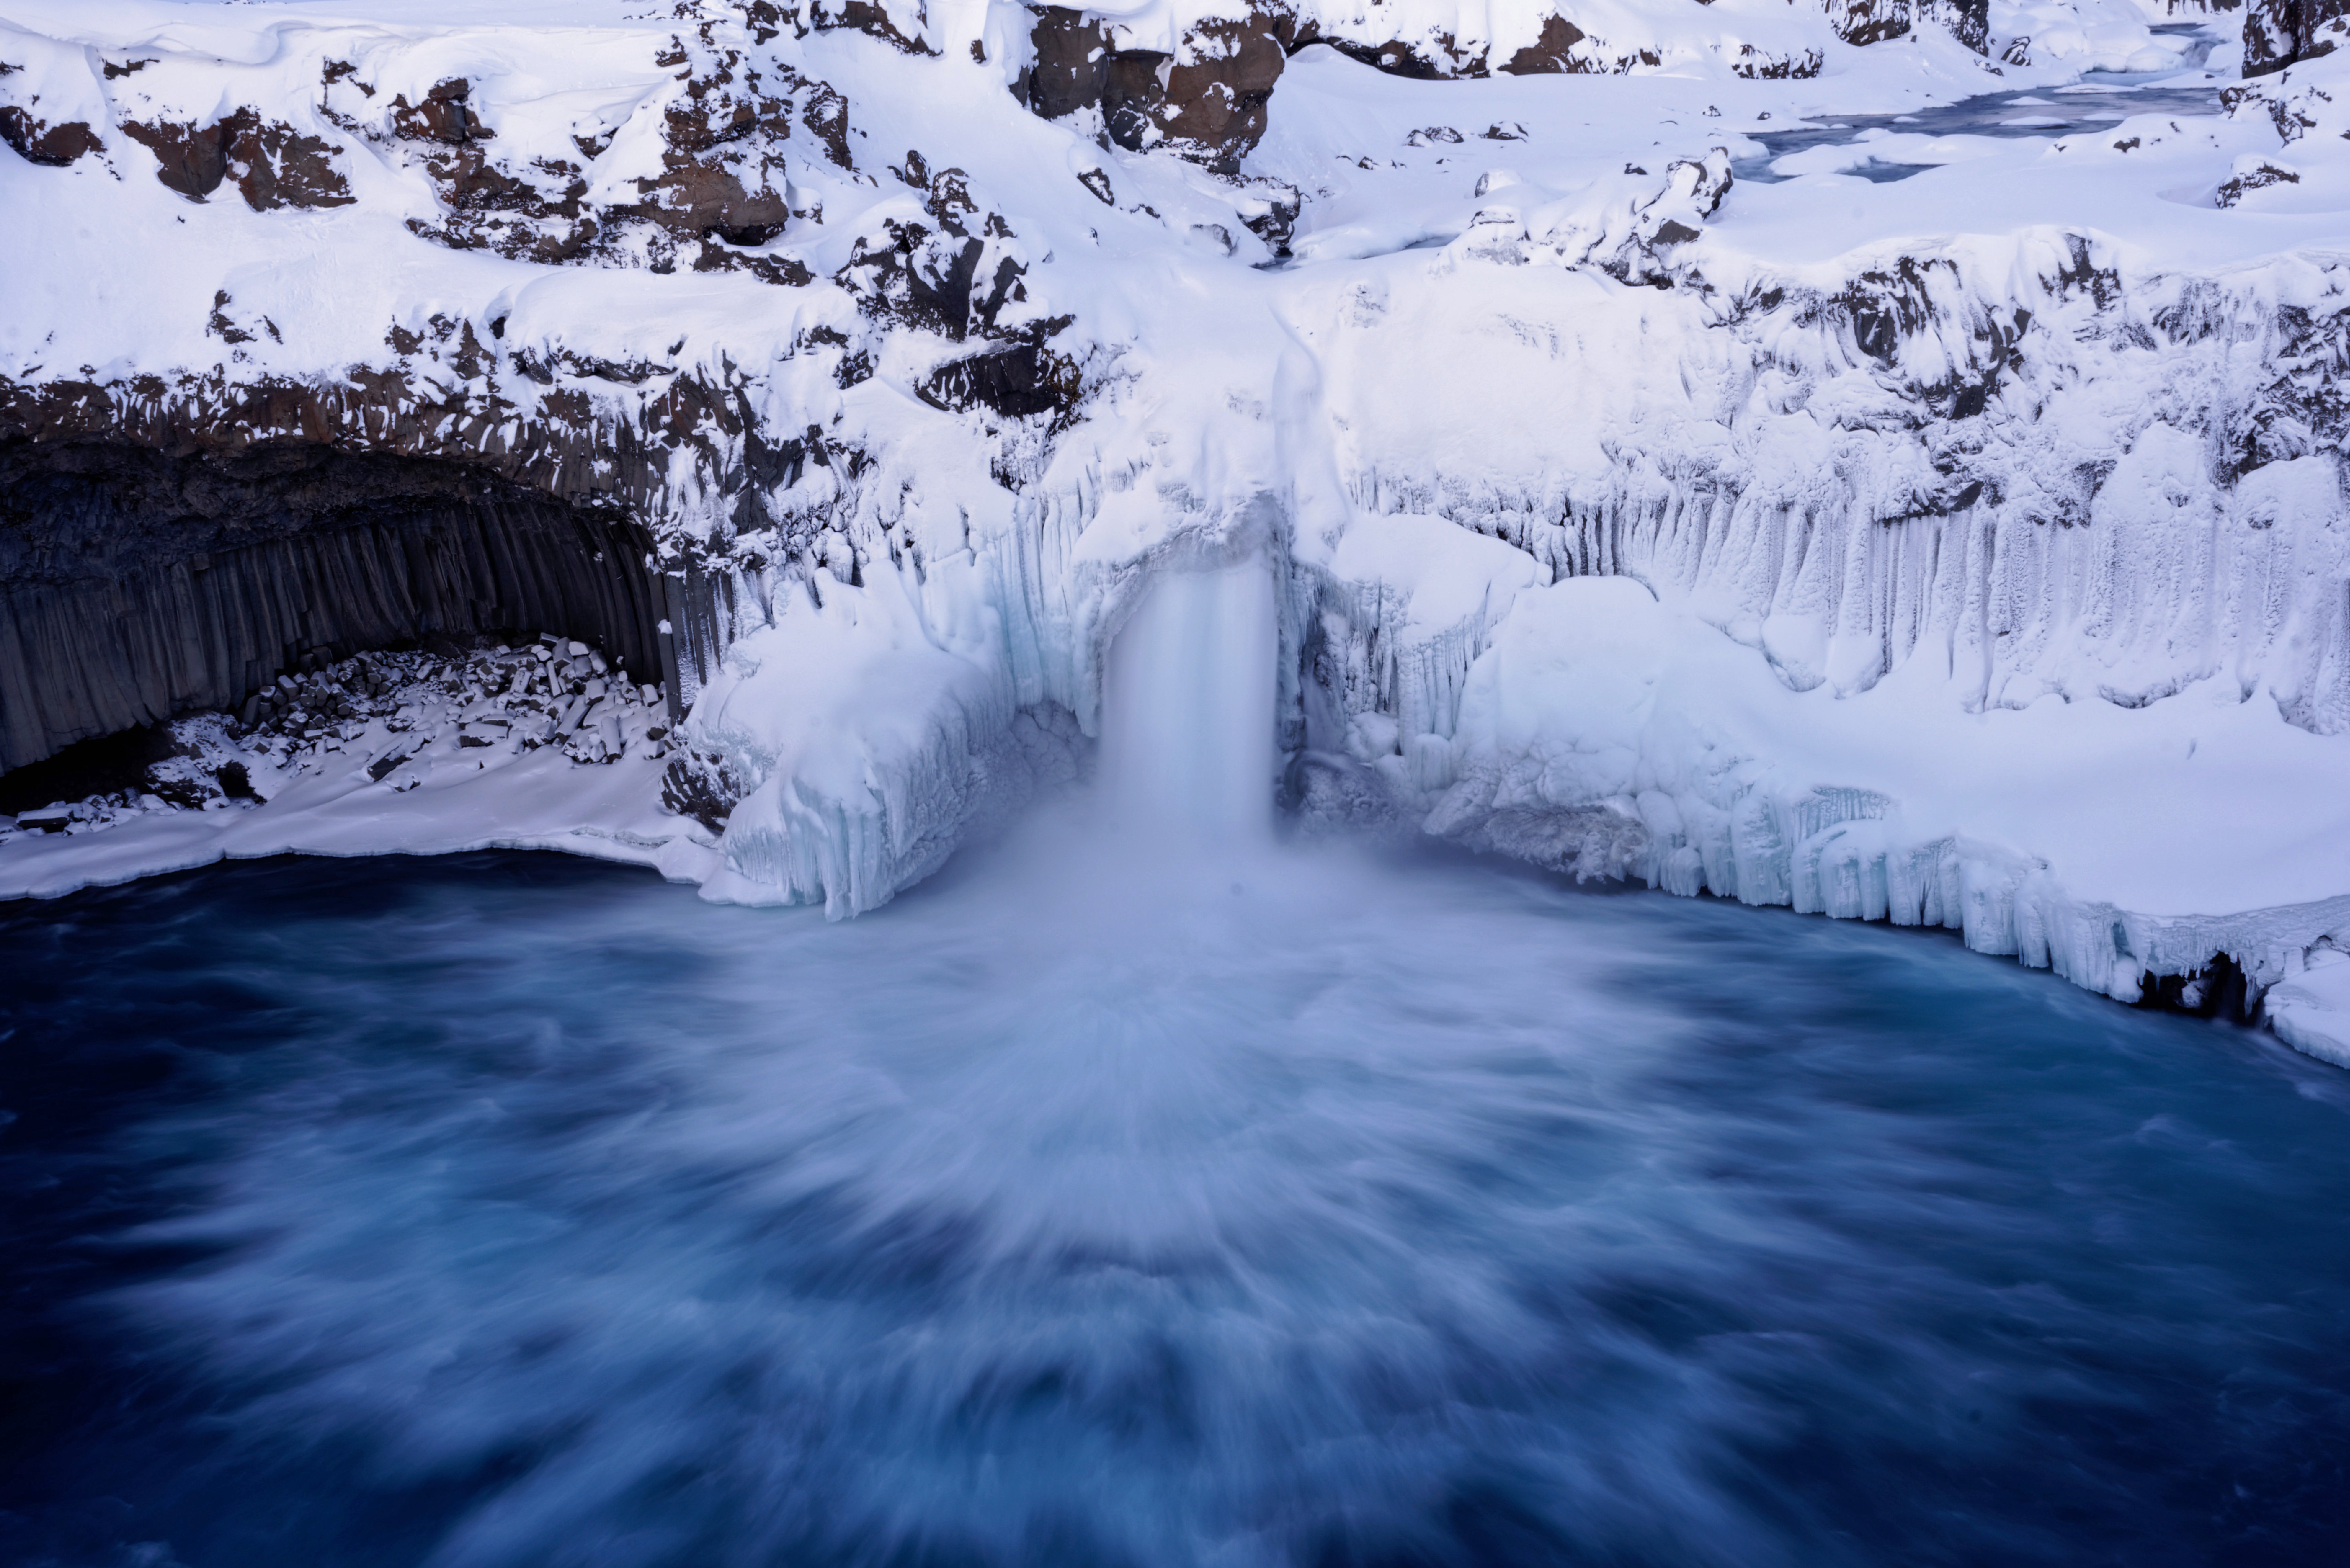
water, waterfall, mountain, snow, winter, wave, ice, weather, season, freezing, geological phenomenon